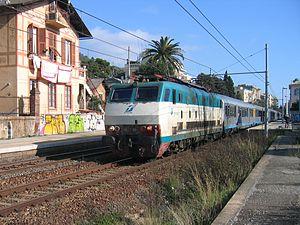
Le chemin de fer de Gênes-Pise est l'une des principales lignes de chemin de fer en Italie qui s'étend le long de la côte de la Ligurie entre Gênes et Pise via la riviera di Levante et la Versilia.